Markéta Hurychová

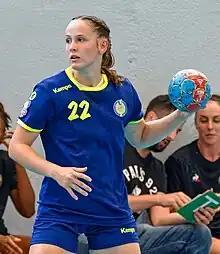
Markéta Hurychová (2020)

Markéta Hurychová (born 9 April 1997) is a Czech female handball player for Molde Elite in Norway and the Czech national team.